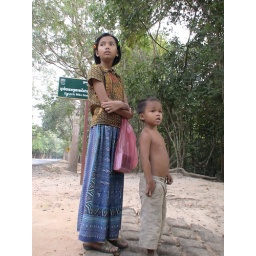
The girl is holding a bag with postcards in it and is waiting for tourists returning to the tour-bus.